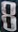
Number: 8